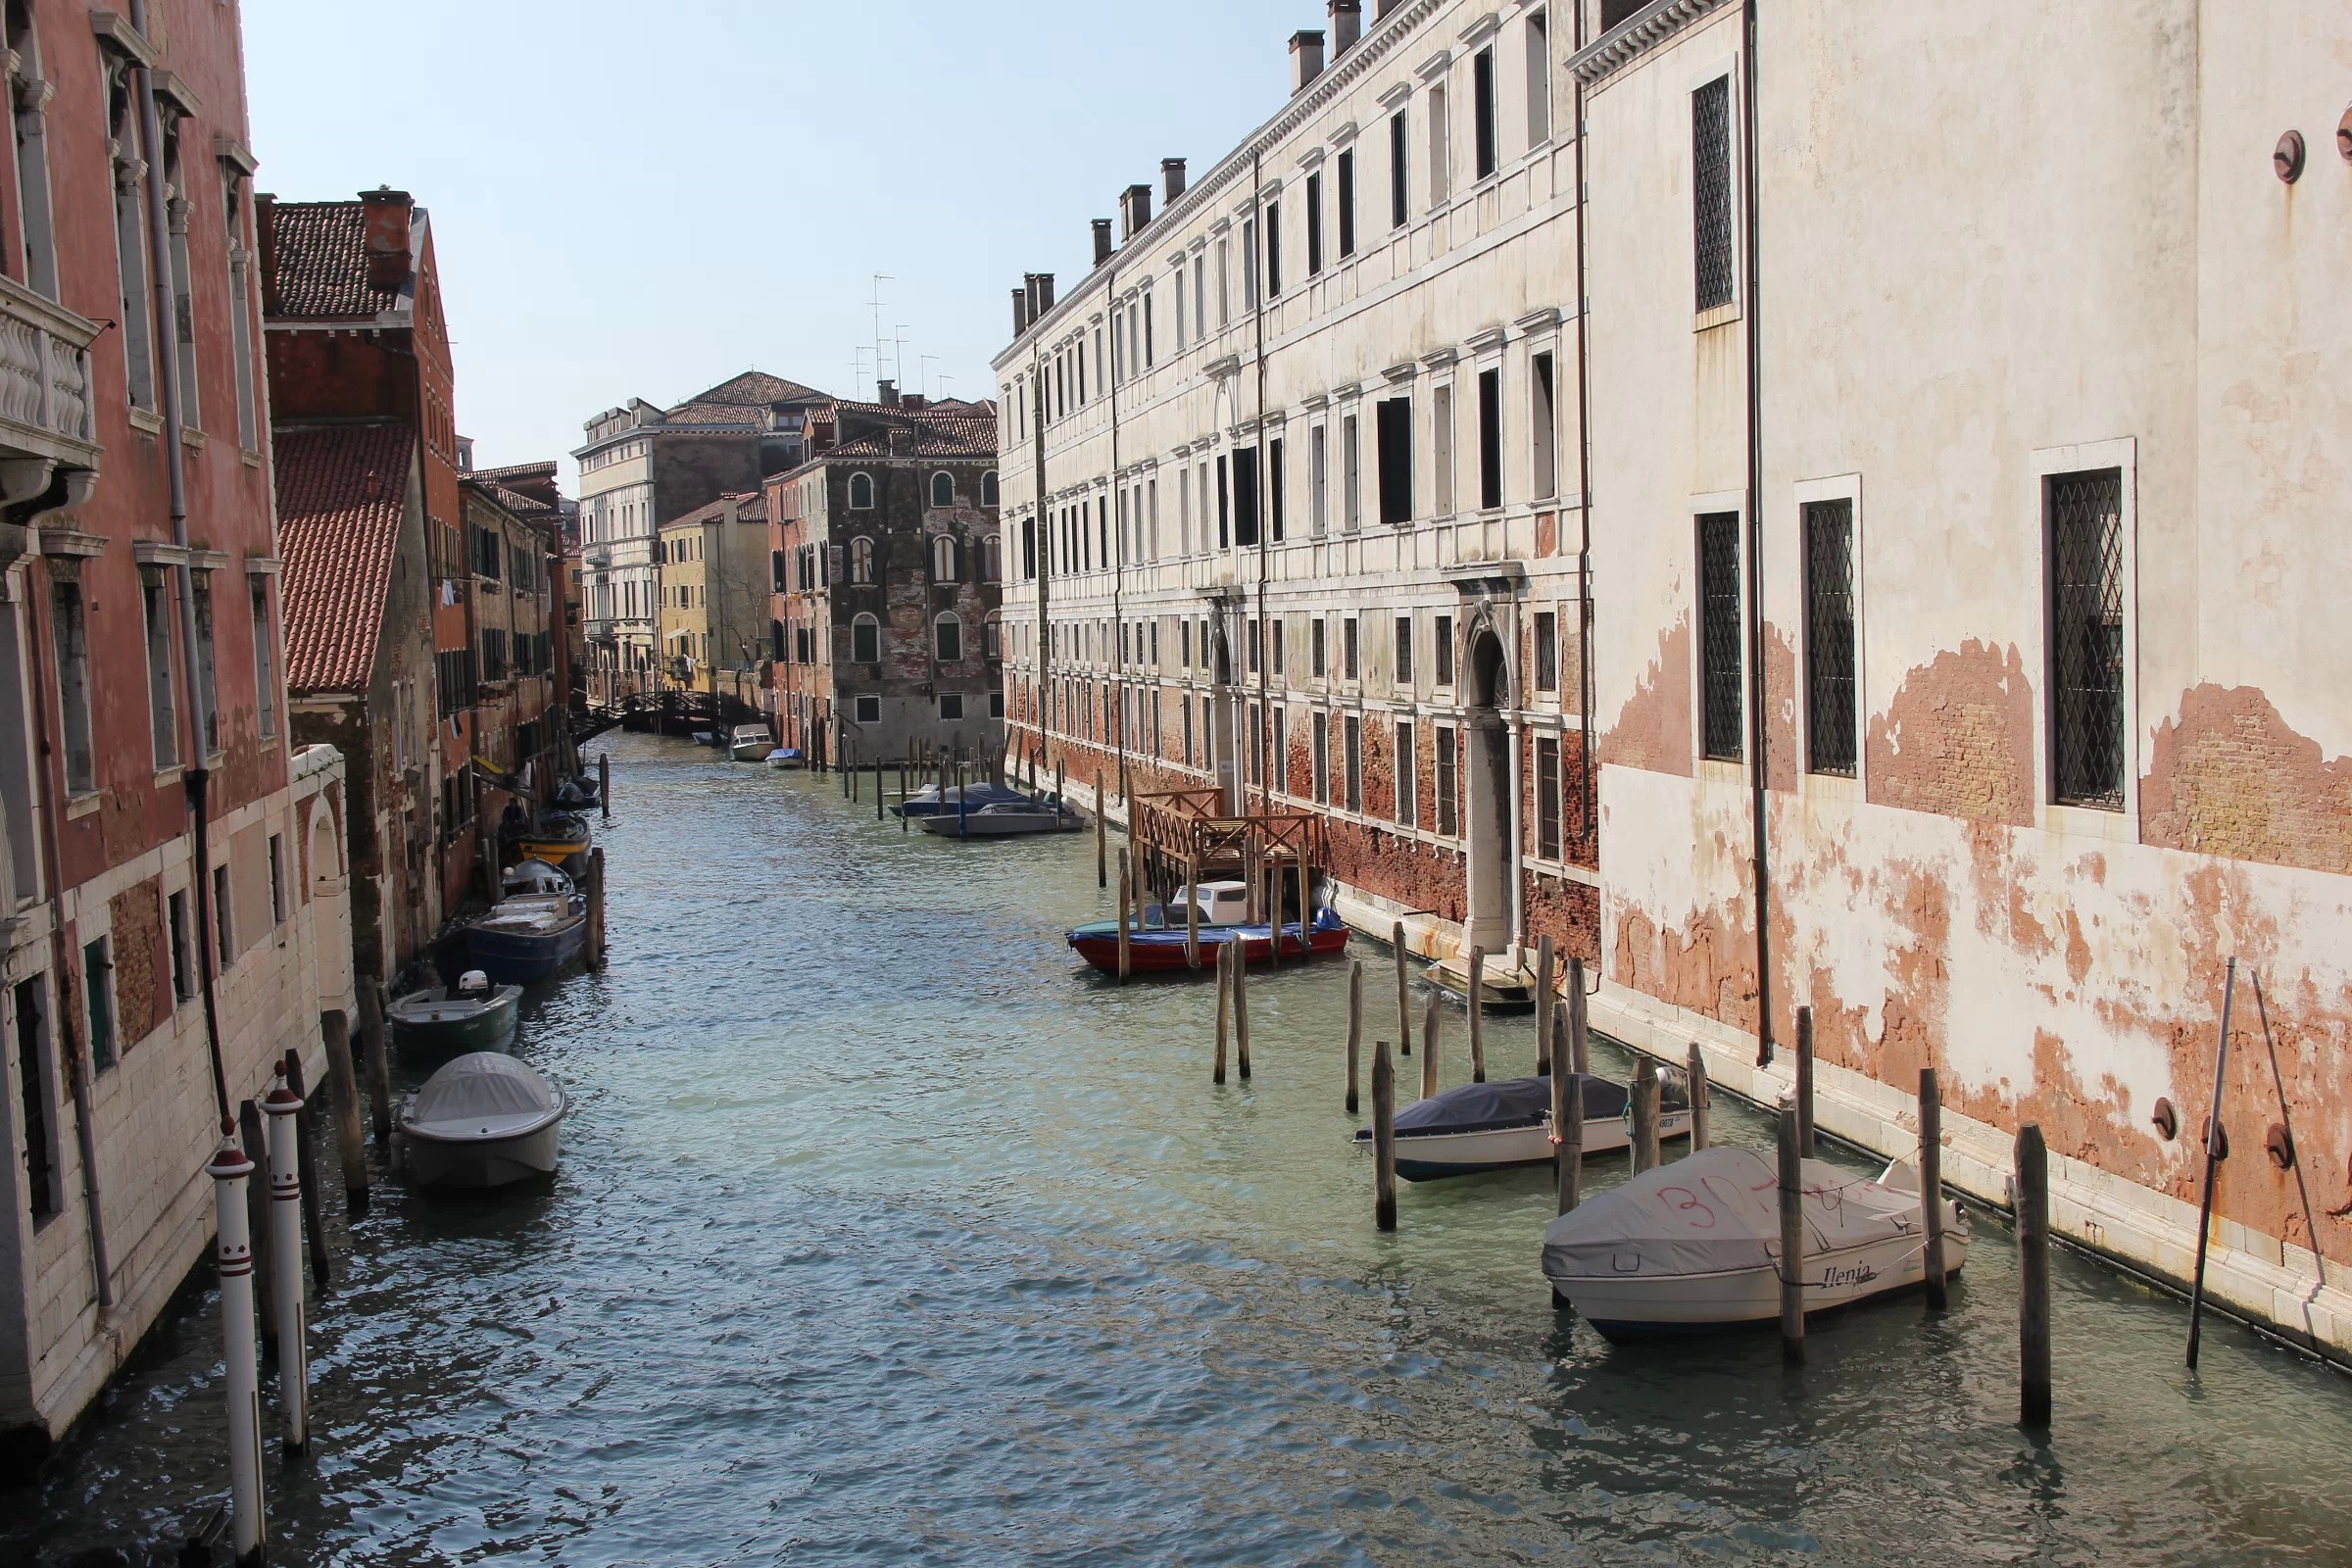
water, boat, town, building, canal, ship, europe, vehicle, italy, venice, waterway, body of water, channel, traditional, the scenery, landform, geographical feature